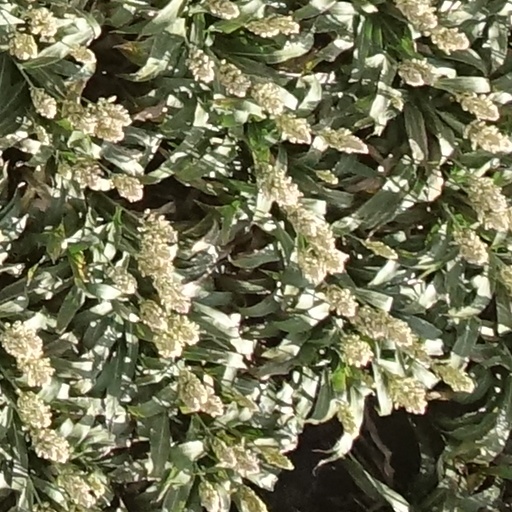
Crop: sorghum